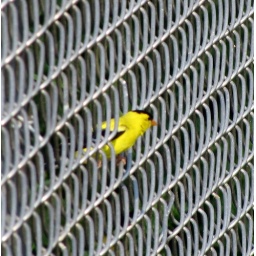
This is the fence around the electrical station, but the birds don't pay any attention to the &amp;quot;danger&amp;quot; signs.